Fourth-generation fighter

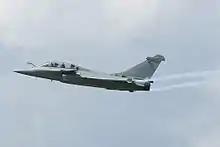
The Dassault Rafale, which features supercruise

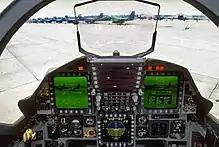
A USAF F-15E cockpit

Fly-by-wire is a term used to describe the computerized automation of flight control surfaces. Early fourth-generation fighters like the F-15 Eagle and F-14 Tomcat retained electromechanical flight hydraulics. Later fourth-generation fighters would make extensive use of fly-by-wire technology.